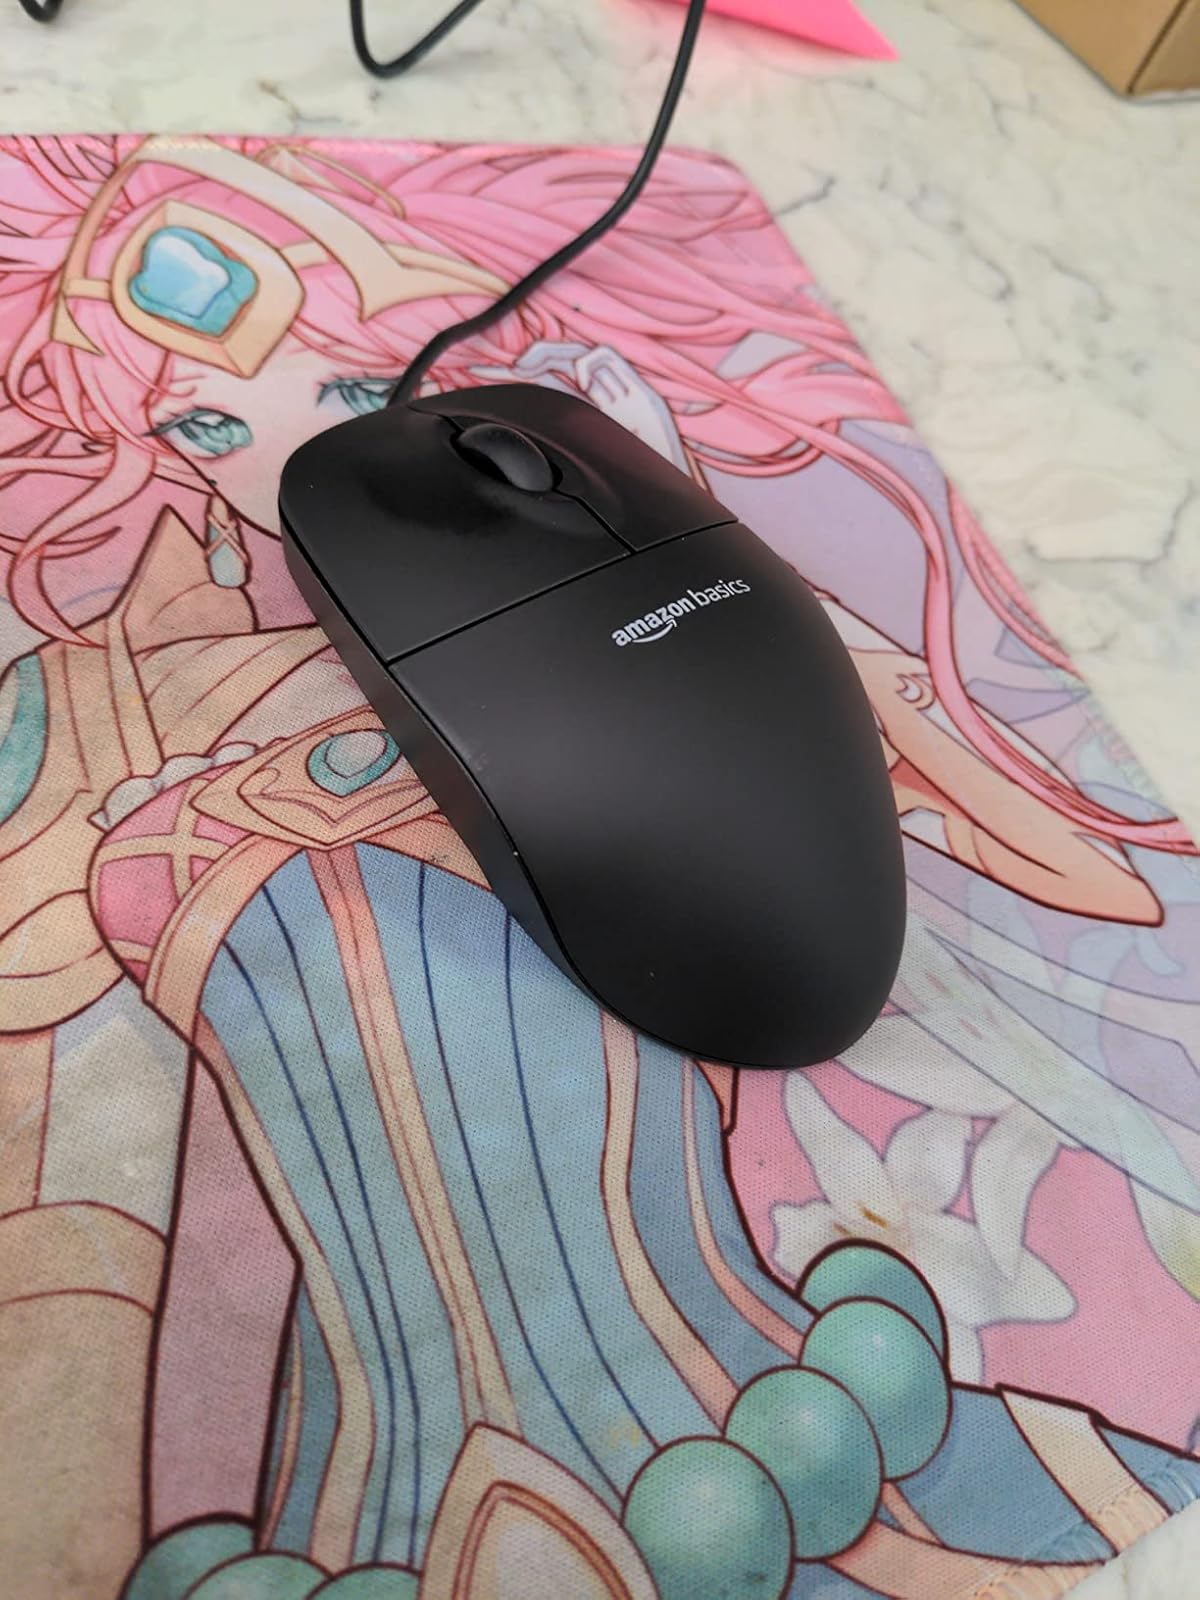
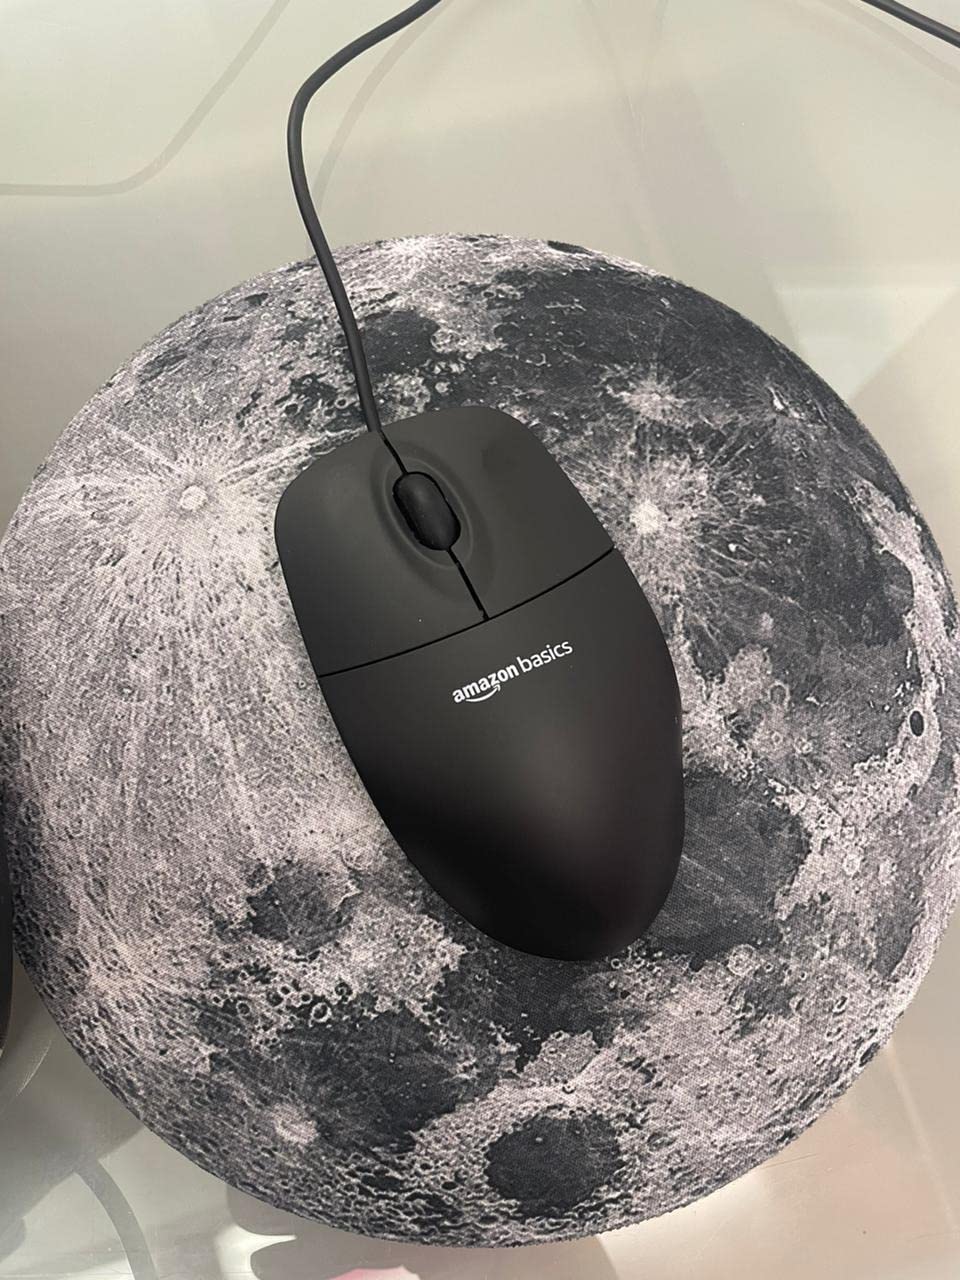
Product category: mouse
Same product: yes